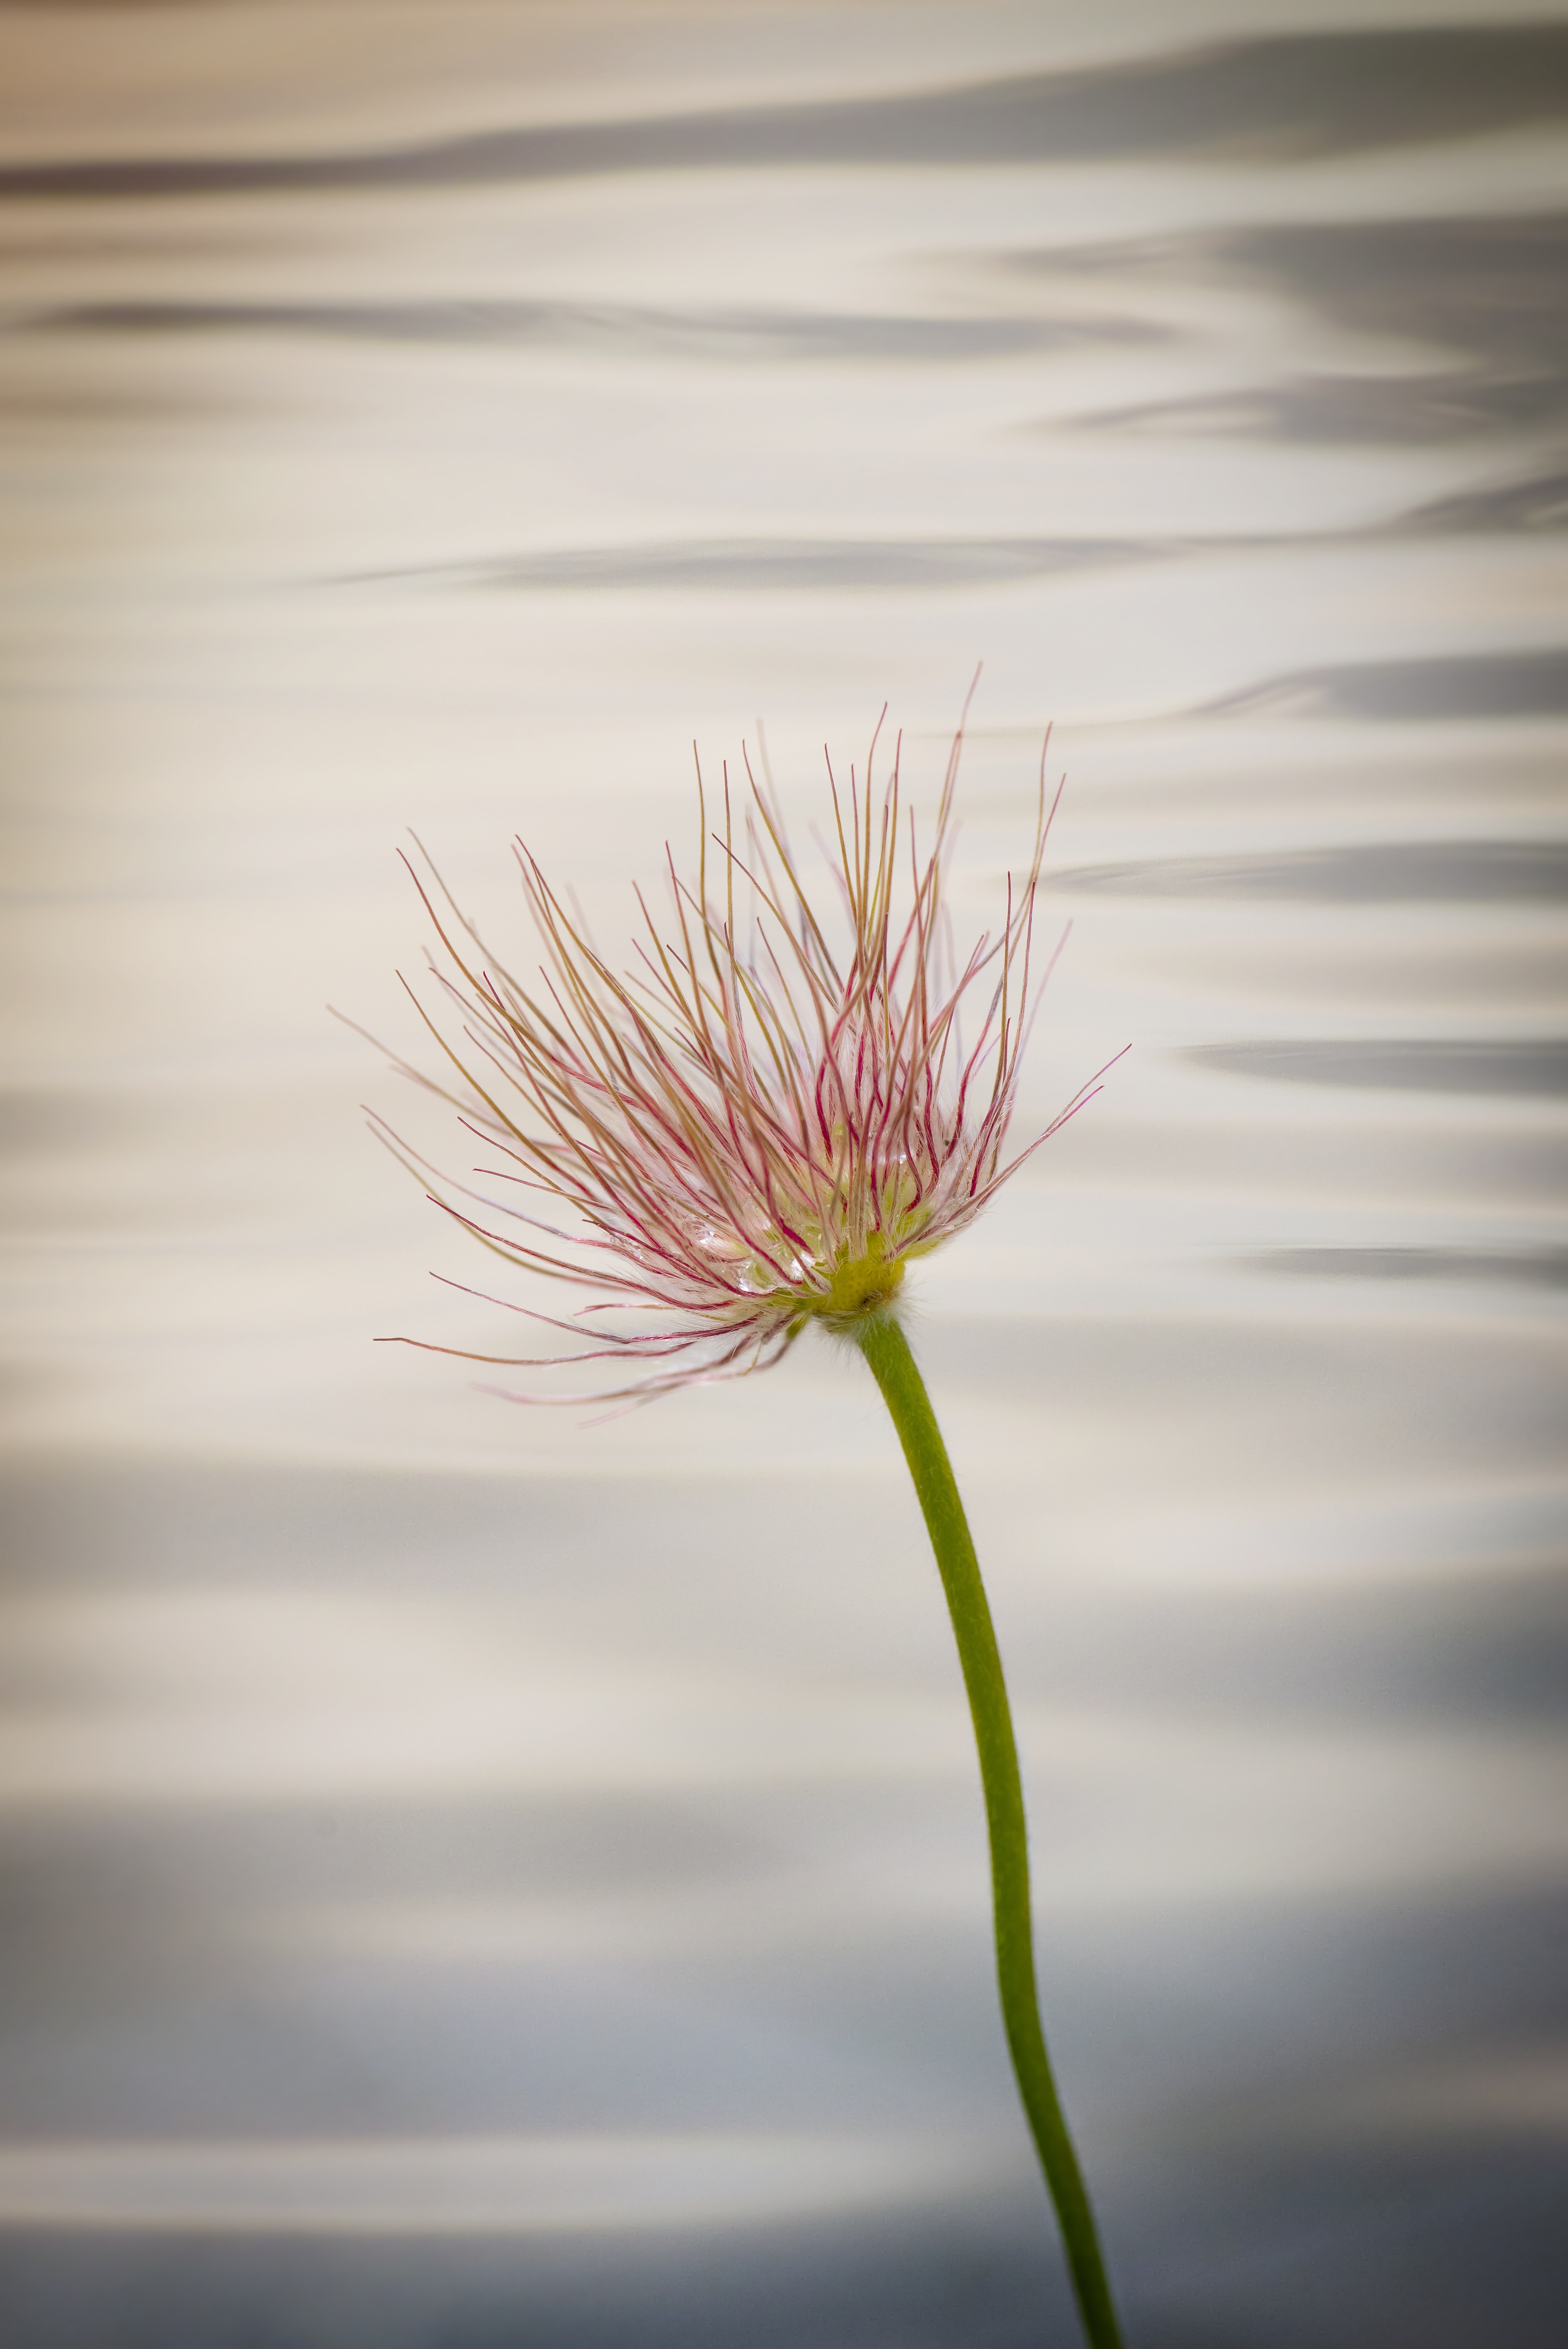
water, nature, grass, branch, blossom, plant, photography, leaf, flower, petal, evening, spring, green, botany, close, lighting, flora, close up, spring flower, macro photography, common pasque flower, pulsatilla vulgaris, flowering plant, daisy family, ranunculaceae, grass family, plant stem, land plant